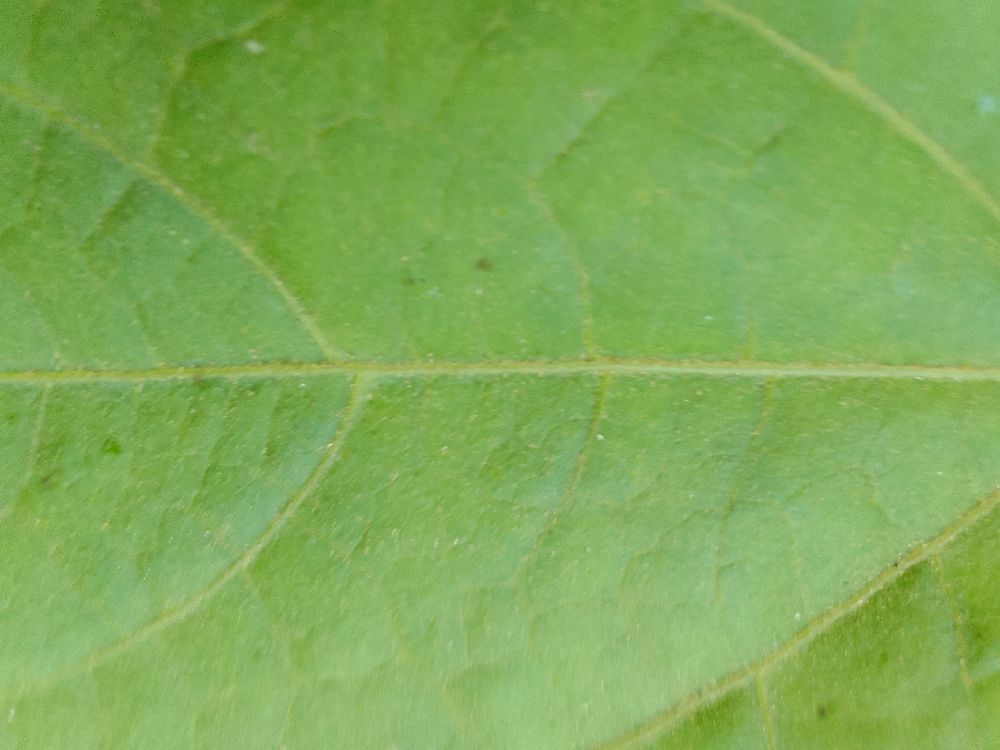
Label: healthy